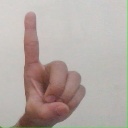
अक्षर: ड